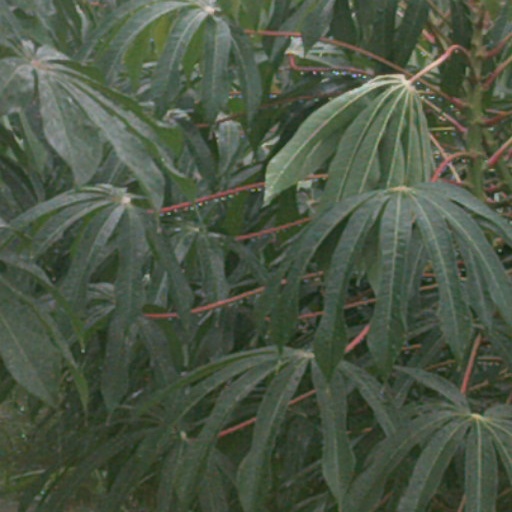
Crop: cassava